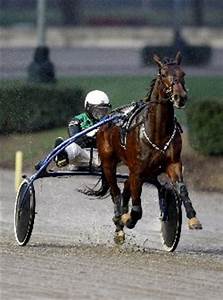
Label: horse